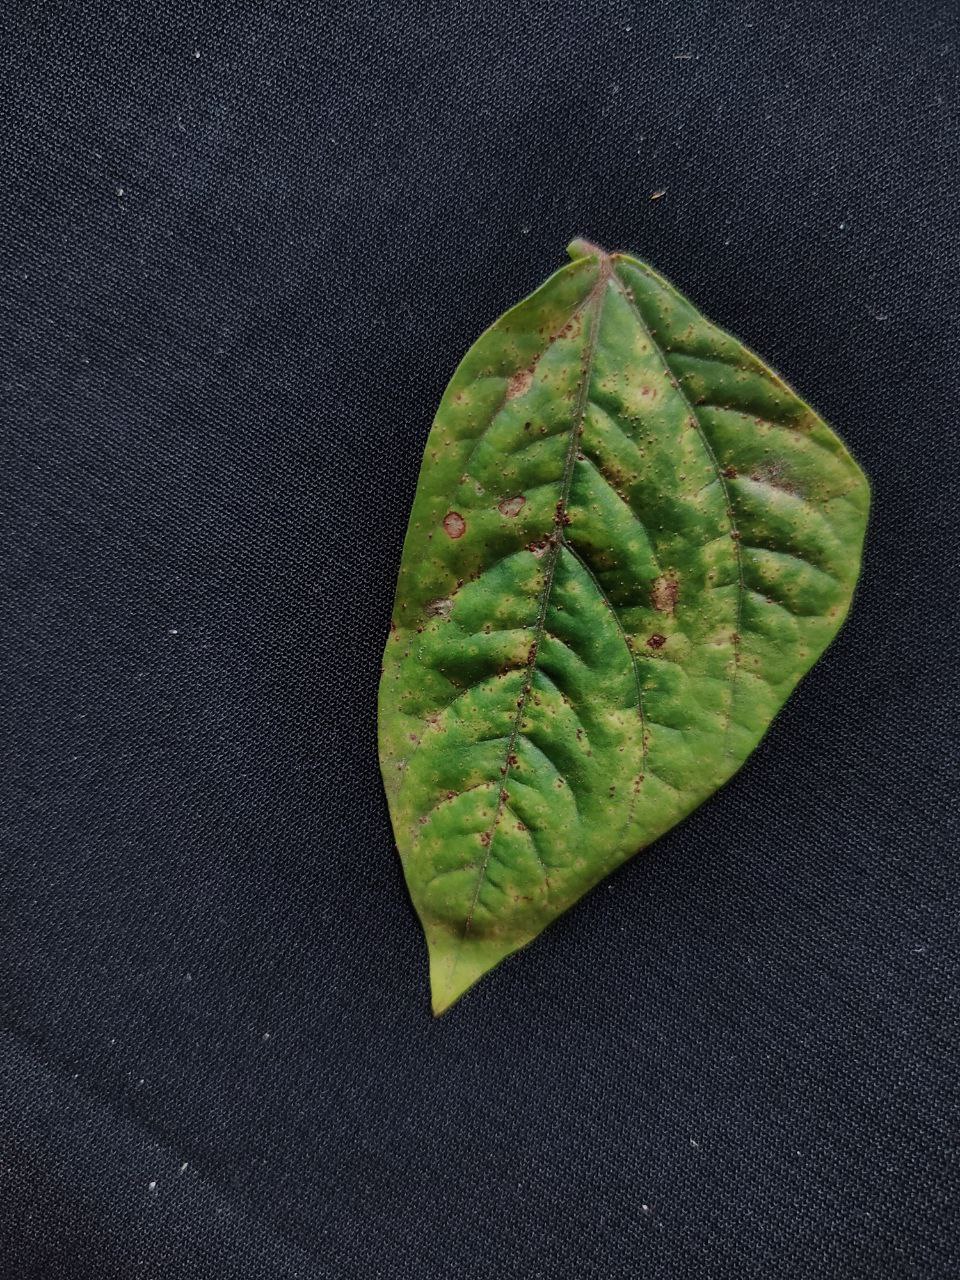
Crop: cowpea
Leaf condition: Septoria leaf spot